Infinity Pool (film)

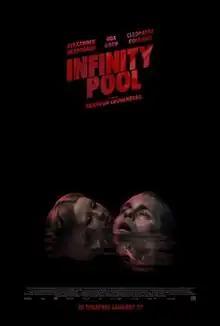
Theatrical release poster

Infinity Pool is a 2023 science fiction body horror film written and directed by Brandon Cronenberg. The film stars Alexander Skarsgård, Mia Goth, and Cleopatra Coleman. Set in the fictional country of Li Tolqa, it follows struggling novelist James Foster (Skarsgård) and his wife Em (Coleman), a couple on vacation at a seaside resort who, after meeting another couple and having dinner with them, discover the country's dark culture.